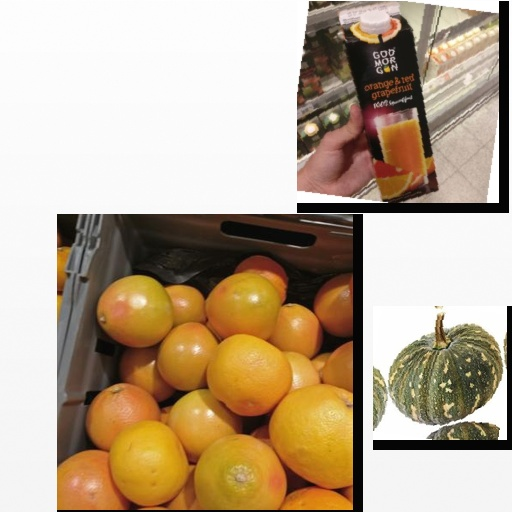
Food items: grapefruit_juice, pumpkin, red_grapefruit